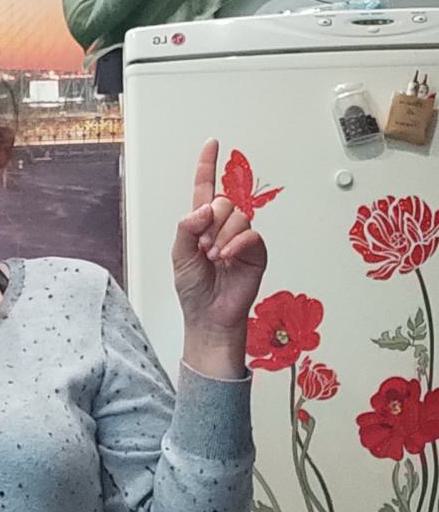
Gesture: one